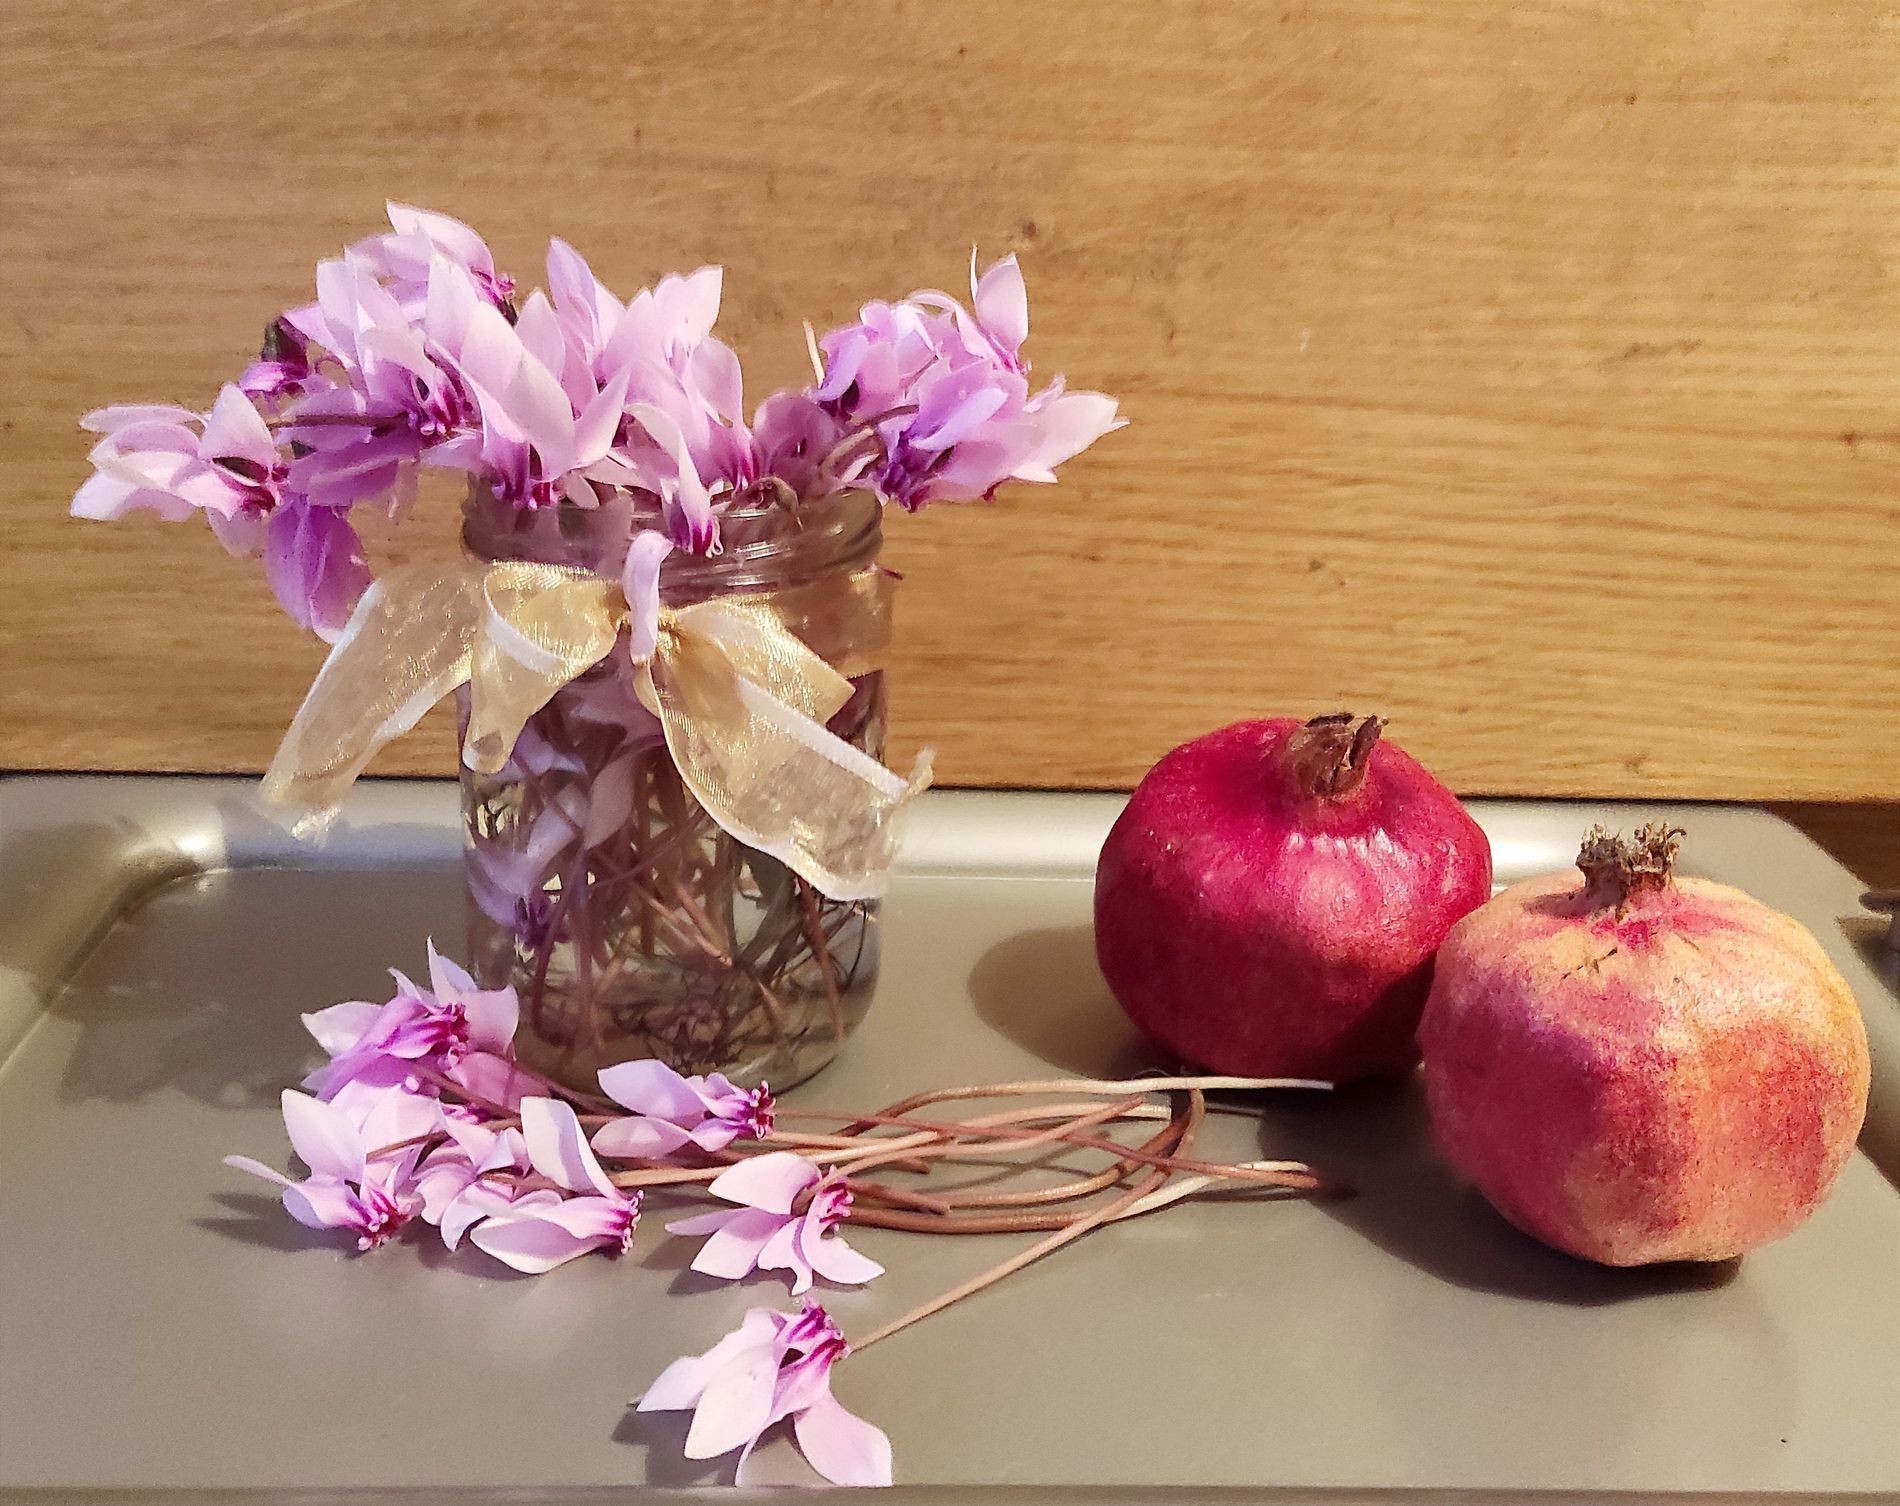
Flowers and Fruits
A quiet still life composition of a small glass jar filled with pale pink cyclamen flowers, covered in a soft pale golden ribbon. A couple of flowers have fallen onto the shiny surface beneath, giving it an earthy, natural atmosphere. Two full-bodied red-skinned pomegranates, their ripeness inviting, stand next to the jar, against a warm wood surface.
A close-up shot taken from a slightly high angle provides a clear view of the flowers, the decorative jar, and the pomegranates. The perspective emphasizes texture and detail, enhancing the rustic and artistic feel of the composition.
Labels: Flower, Petal, Plant, Food, Fruit, Produce, Pear, Pomegranate, Flower Arrangement, Dahlia, Flowers, Jar, board, Wall, Tray
Camera: Xiaomi Redmi Note 9 Pro
Aperture: F1.9
Exposure: 1/24 sec
ISO: 1671
Focal length: 5.4 mm